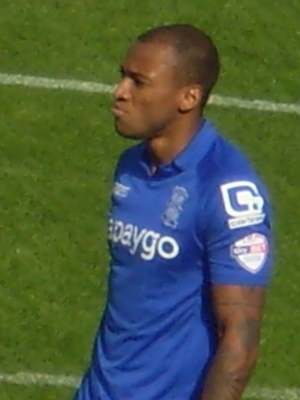
Wesley Alexander Nevada Thomas, dit Wes Thomas, né le 23 janvier 1987 à Barking, Londres, est un footballeur anglais qui évolue au poste d'attaquant à Grimsby Town.